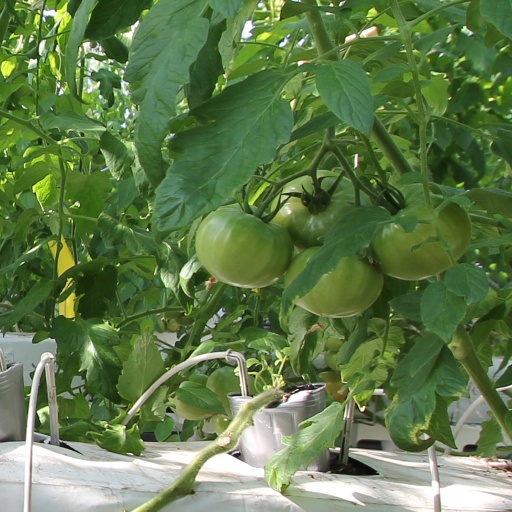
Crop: tomato